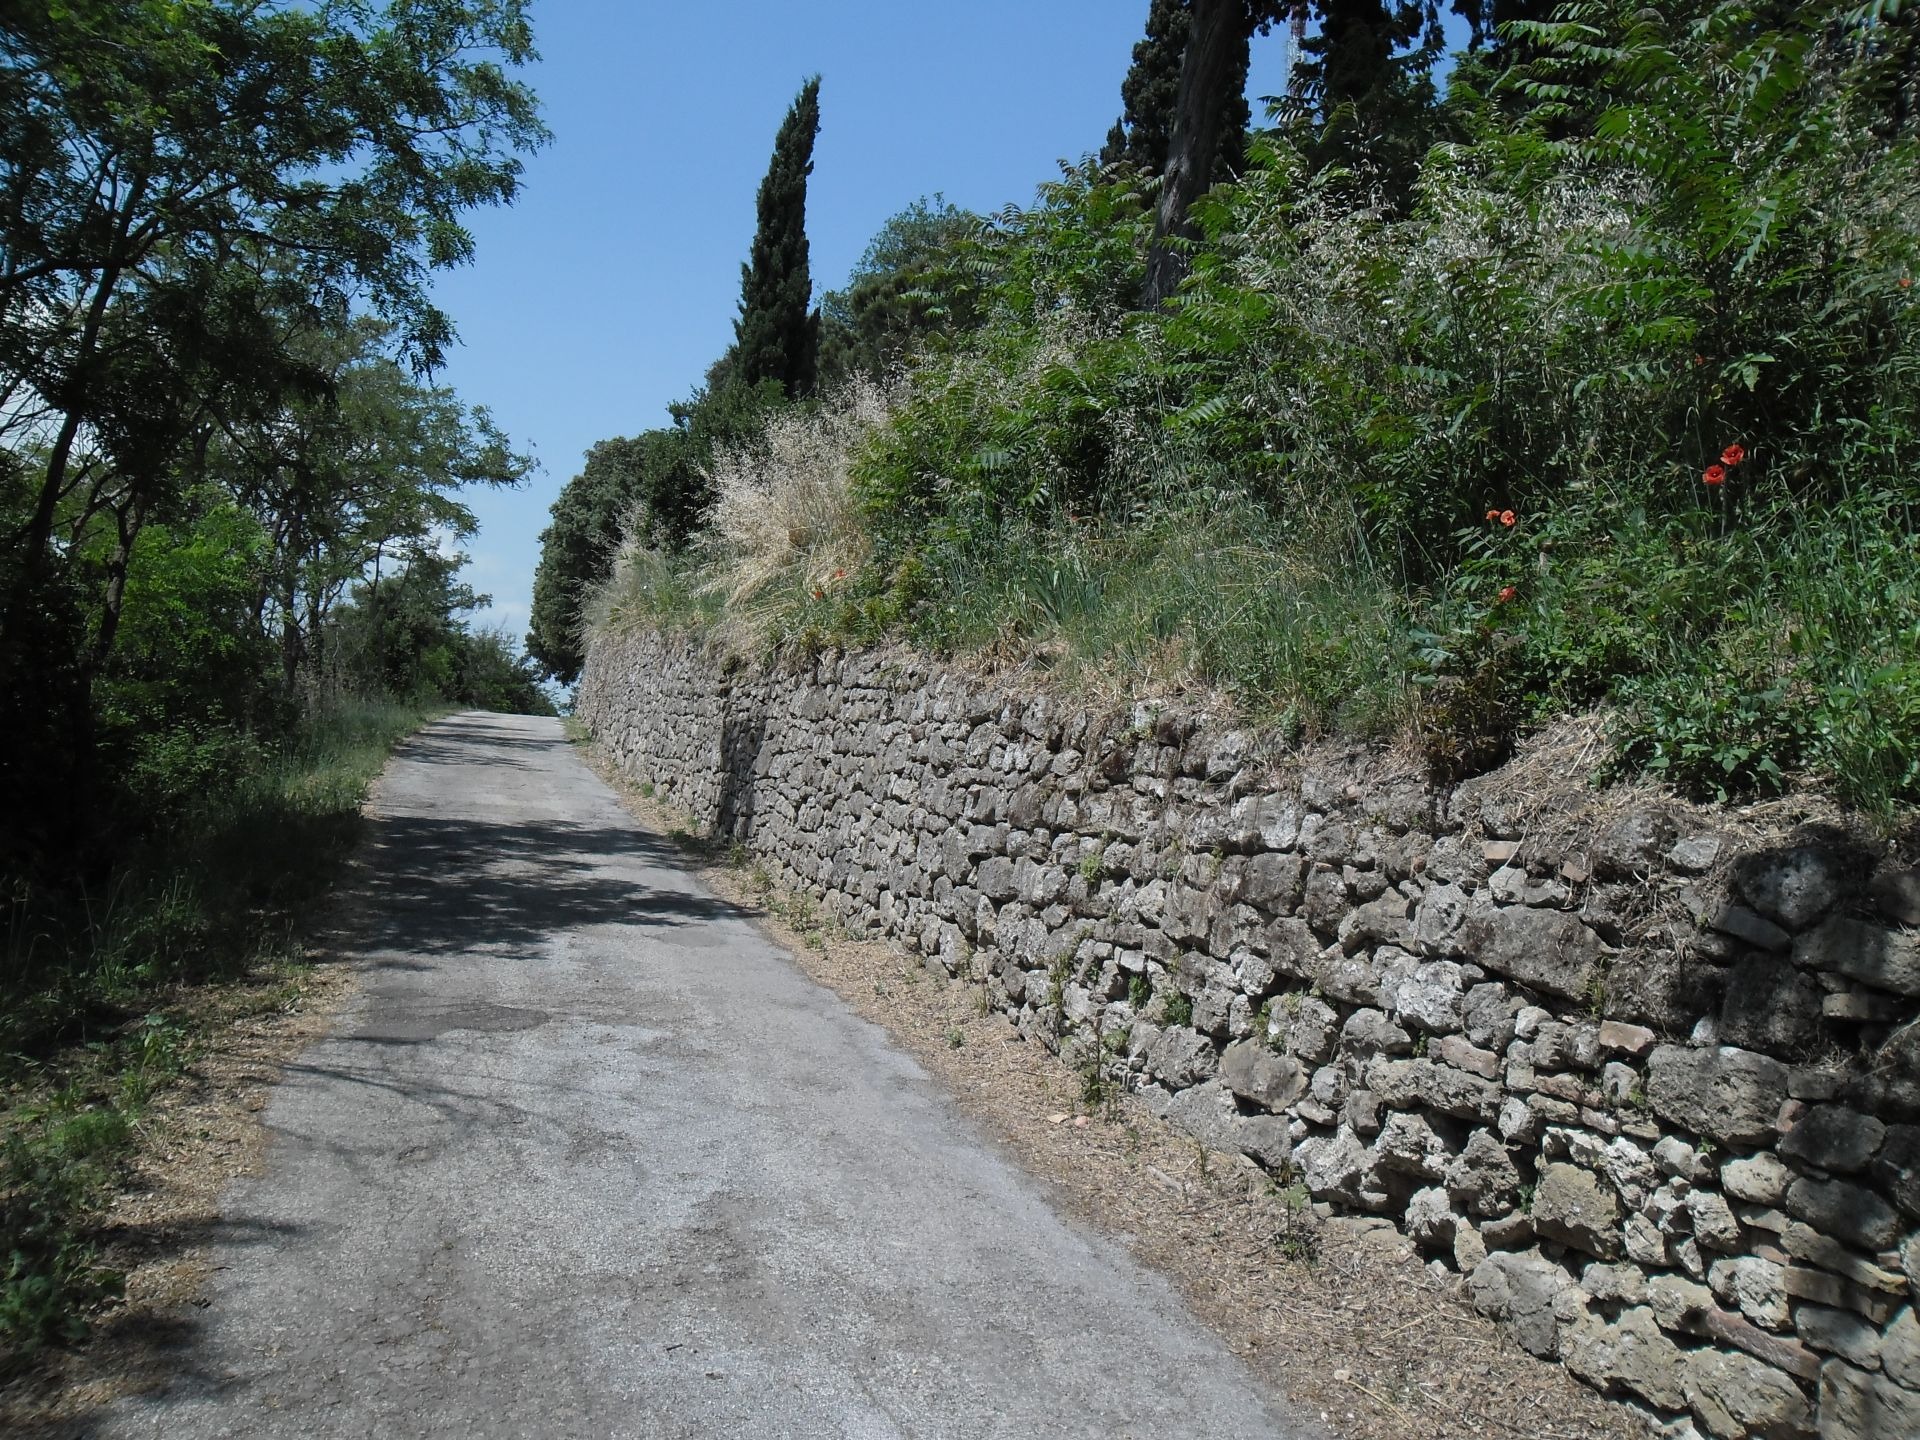
rock, road, trail, hill, wall, walkway, waterway, upstream, may